Bloak

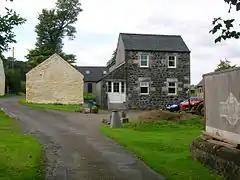
Bloak School would have looked similar to the nearby old Hessilhead School.

The school had been built by the Cunninghams of Lainshaw and the schoolmaster's only salary was the fees paid by the parents. Recorded in 1894 as "the old and now deserted schoolhouse, for long the home of Jenny Gillies", Jenny lived there according to the 1851 census and was a mason's widow aged 74, dying in 1859 at the age of 81. By 1895 the only remaining building in the hamlet is that of the school. The other buildings are not recorded as ruins and appear to have been demolished by that time. The school building is shown until 1958.